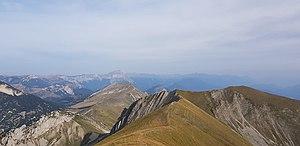
Looking north towards the Trièves area from the 2051 m high Jocou.
Le massif du Diois est un massif des Préalpes du Sud situé sur le département de la Drôme et sur l’extrême sud du département de l'Isère.
Le Jocou, ou montagne de Jocou, est un sommet à la limite des départements français de l'Isère et de la Drôme s'élevant à 2 051 mètres d'altitude dans le massif du Diois, dans les Alpes. Son ancienne dénomination était le Jocon.